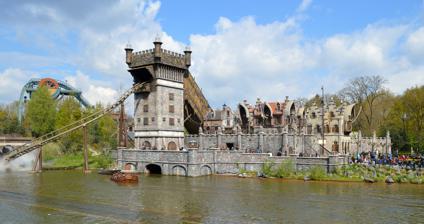
Building: De Vliegende Hollander
Country: Netherlands
Year built: 2007
Amusement ride at Efteling De Vliegende Hollander Efteling Location Efteling Park section RuigRijk Coordinates 51°38′53″N 5°02′51″E / 51.64805°N 5.047392°E / 51.64805; 5.047392 Status Operating Opening date April 1, 2007 Cost € 20 million ($21,685,000) General statistics Type Steel Manufacturer KumbaK Designer Karel Willemen Track layout Water Coaster Lift/launch system Chain lift Height 22.5 m (74 ft) Length 420 m (1,380 ft) Speed 70 km/h (43 mph) Inversions 0 Duration 3:45 Capacity 1900 riders per hour G-force 0.2-2 Height restriction 120 cm (3 ft 11 in) Single rider line Available De Vliegende Hollander at RCDB Video De Vliegende Hollander ("The Flying Dutchman" in English ) is a combination water coaster and dark ride at the Efteling amusement park in the Netherlands . The ride is based on the legend of Dutch man of war , the Flying Dutchman . Story and Ride Experience De Vliegende Hollander ride building The legend tells that Willem van der Decken, a captain of the Dutch East India Company (VOC, the first limited company ), is a wealthy trader in command of the fastest ship of the VOC, named the "Hollander" (Dutchman). Greed takes control of him and he secretly starts practicing piracy and recruits his crew from orphanages. On Easter 1678, despite a heavy storm blowing into port, he sets sail for the Dutch East Indies. Despite the conditions and that sailing on Easter Sunday was forbidden, he proclaimed: "I will sail, storm or not, Easter or not, prohibited or not. I will sail, even into eternity!" (Early Modern Dutch: "Ik zal vaeren, storm of gheen storm, Paesen of gheen Paesen, verbod of gheen verbod. Ik zal vaeren, al is het tot in den eeuwigheid!"). Since then, everyone on board is doomed to sail the seven seas for eternity. To this day, it is said the bright red sails of the De Hollander can be seen all around the world. Approaching the attraction, visitors enter the house of van der Decken. After weaving through his abandoned house, the queue continues into the smugglers' tunnels, where van der Decken's treasure can be seen hidden behind a small door. The tunnel ends comes to the cellar of a 17th-century style pub, then leading into a "harbor" at night. Riders then board the ride vehicles, designed as wooden boats. Riders are seated below the water level throughout much of the ride. At the front of the boat is a lantern which provides some illumination and effects during indoor sections. The cars hold a maximum of 14 riders at a time, arranged in alternating rows of 3 and 4 seats per row. After departing the "harbor", the boat moves through left hand curve as the boat goes through a simulated storm. Riders encounter the ghost ship, the Flying Dutchman , and the track dips under its bow, representing a dive into the Underworld . Here, it halts, and a ghostly voice is heard stating: "You shall also sail until the end of time!" (Early Modern Dutch: "Ook Gij zult vaeren, tot het einde der tijden!") The boat then enters the 22.5 meter (74 ft.) lift hill. At the peak, riders emerge outdoors, and the boat descends in a banked drop to the right, passing through a mist-filled tunnel. The boat then traverses a moderate airtime hill, followed by an over banked turn to the left. Following this, the boat rises, passes through a midcourse brake, then drops again, followed by a left hand turn over the water, another small airtime hill, followed by a splashdown. The boat then moves slowly through a left turn and right turn before arriving back at the harbor station. History The music was composed by René Merkelbach and consists of 16 parts that are synchronous with the ride. The Prague Philharmonic Orchestra performed the music for the recording. The ride was planned to open on April 16, 2006, however in March, the park announced the ride was not ready and that the opening would be postponed. In June 2006, it was announced the ride would not open until the following year. On July 9, 2006, a problem with the lift hill during testing caused a ride vehicle to roll back, damaging the boat and track. The entrance to the lift hill was altered through consultation with Intamin . In March 2007, a new opening date of April 1, 2007, was set by the park. A preview event was held on March 24. De Vliegende Hollander is the only water coaster ever produced by manufacturer KumbaK. References Wikimedia Commons has media related to De Vliegende Hollander . De Vliegende Hollander at the Roller Coaster DataBase Official ride website v t e Efteling Roller coasters Baron 1898 Bird Rok Flying Dutchman George and the Dragon Max & Moritz Python Dark rides Carnival Festival Dreamflight Fata Morgana Symbolica Villa Volta Other attractions Anton Pieck Square Aquanura Children's Railway Diorama Efteling Theatre Efteling Museum Efteling Steam Train Company Fabula Fairytale Forest Gondoletta Halve Maen Pagoda Piraña Ravelin Steam Carousel The House of the Five Senses The People of Laaf Tin Lizzies Closed attractions Bob Track Haunted Castle PandaVision Pegasus Polka Marina Rowing Pond People Henny Knoet Anton Pieck Peter Reijnders Ton van de Ven Karel Willemen Other Efteling Tycoon Sprookjesboom v t e Flying Dutchman Stage Der fliegende Holländer (opera) discography Music Ouvertüre zum "Fliegenden Holländer", wie sie eine schlechte Kurkapelle morgens um 7 am Brunnen vom Blatt spielt (1925 composition) Death Came Through a Phantom Ship (2010 album) Film Pandora and the Flying Dutchman (1951) Literature The Phantom Ship (1839) Flying Dutch (1991) Castaways of the Flying Dutchman (2001) The Angel's Command (2003) Voyage of Slaves (2006)